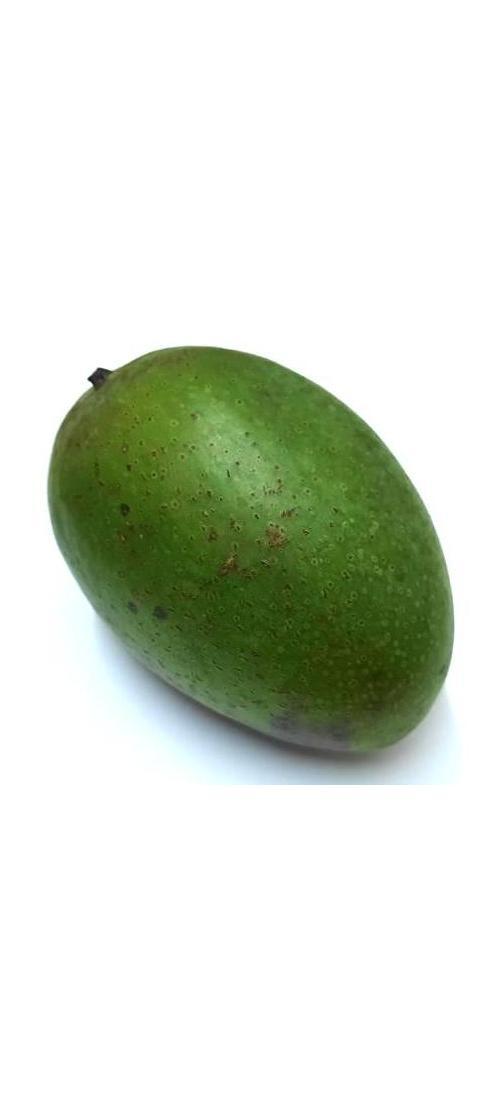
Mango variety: Ashshina Zhinuk